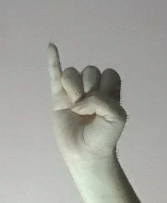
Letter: meem